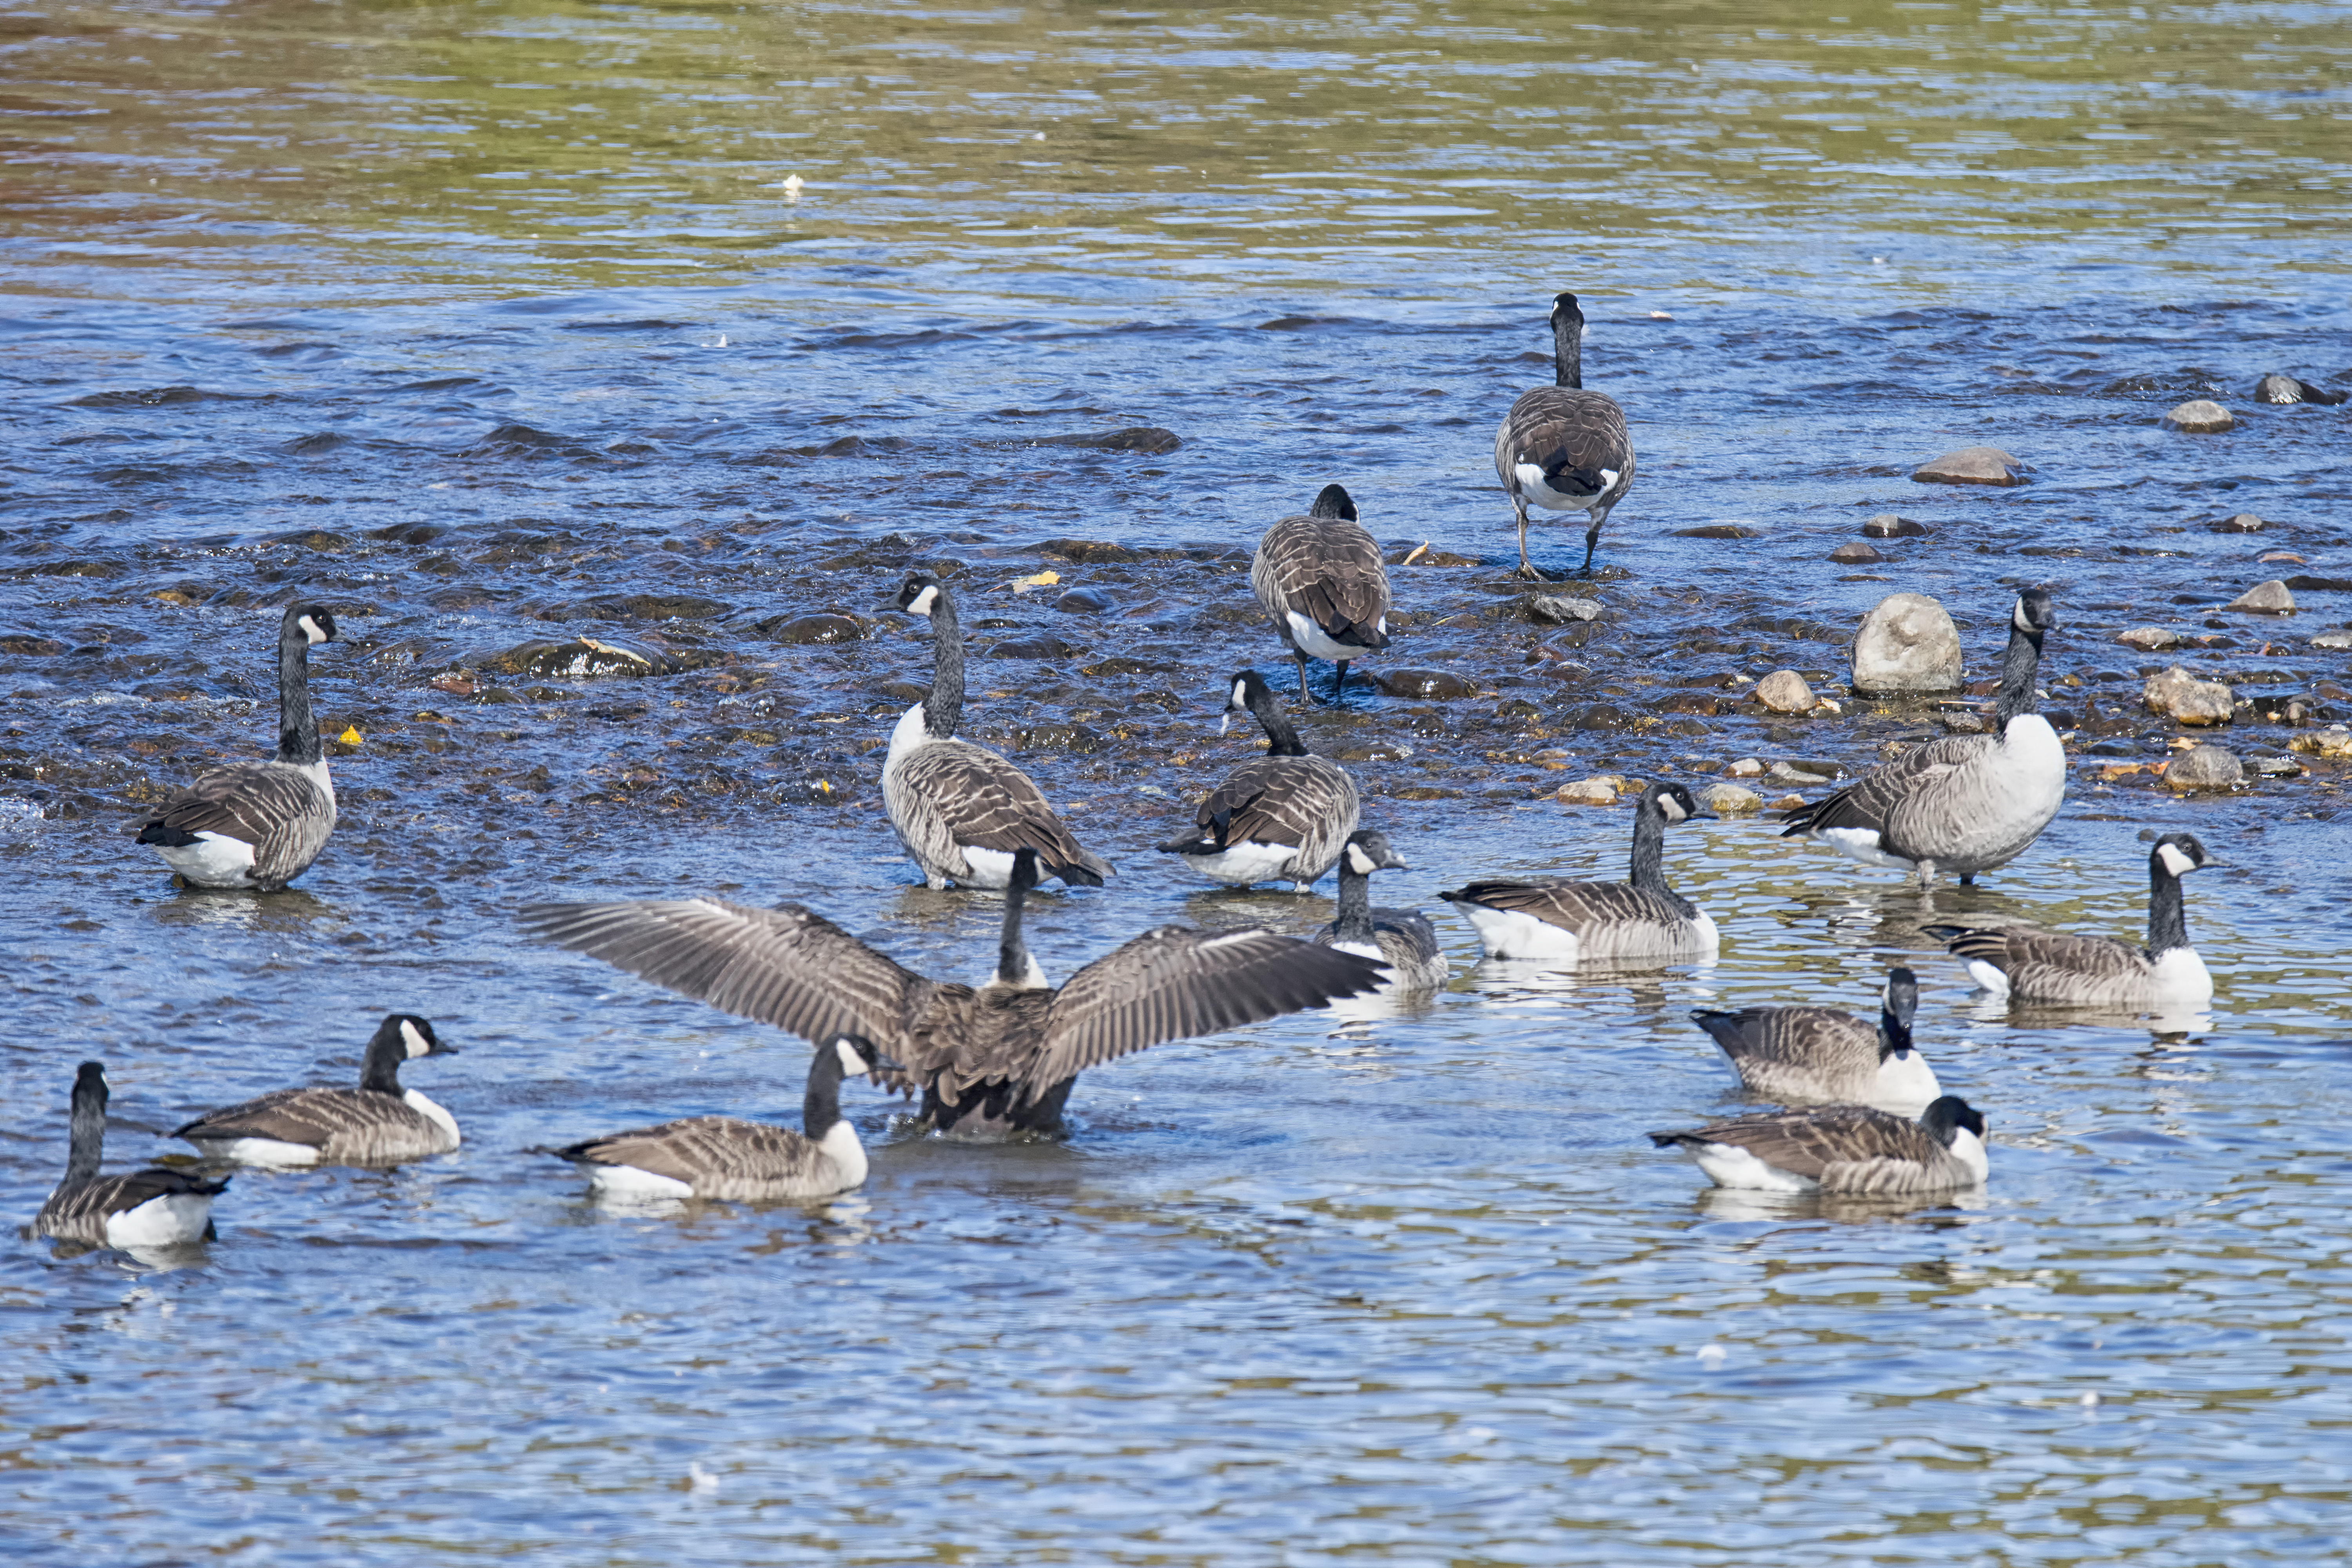
sea, water, bird, lake, wildlife, fauna, duck, canada, goose, vertebrate, quebec, waterfowl, water bird, du, sherbrooke, oiseau, bernache, ducks geese and swans